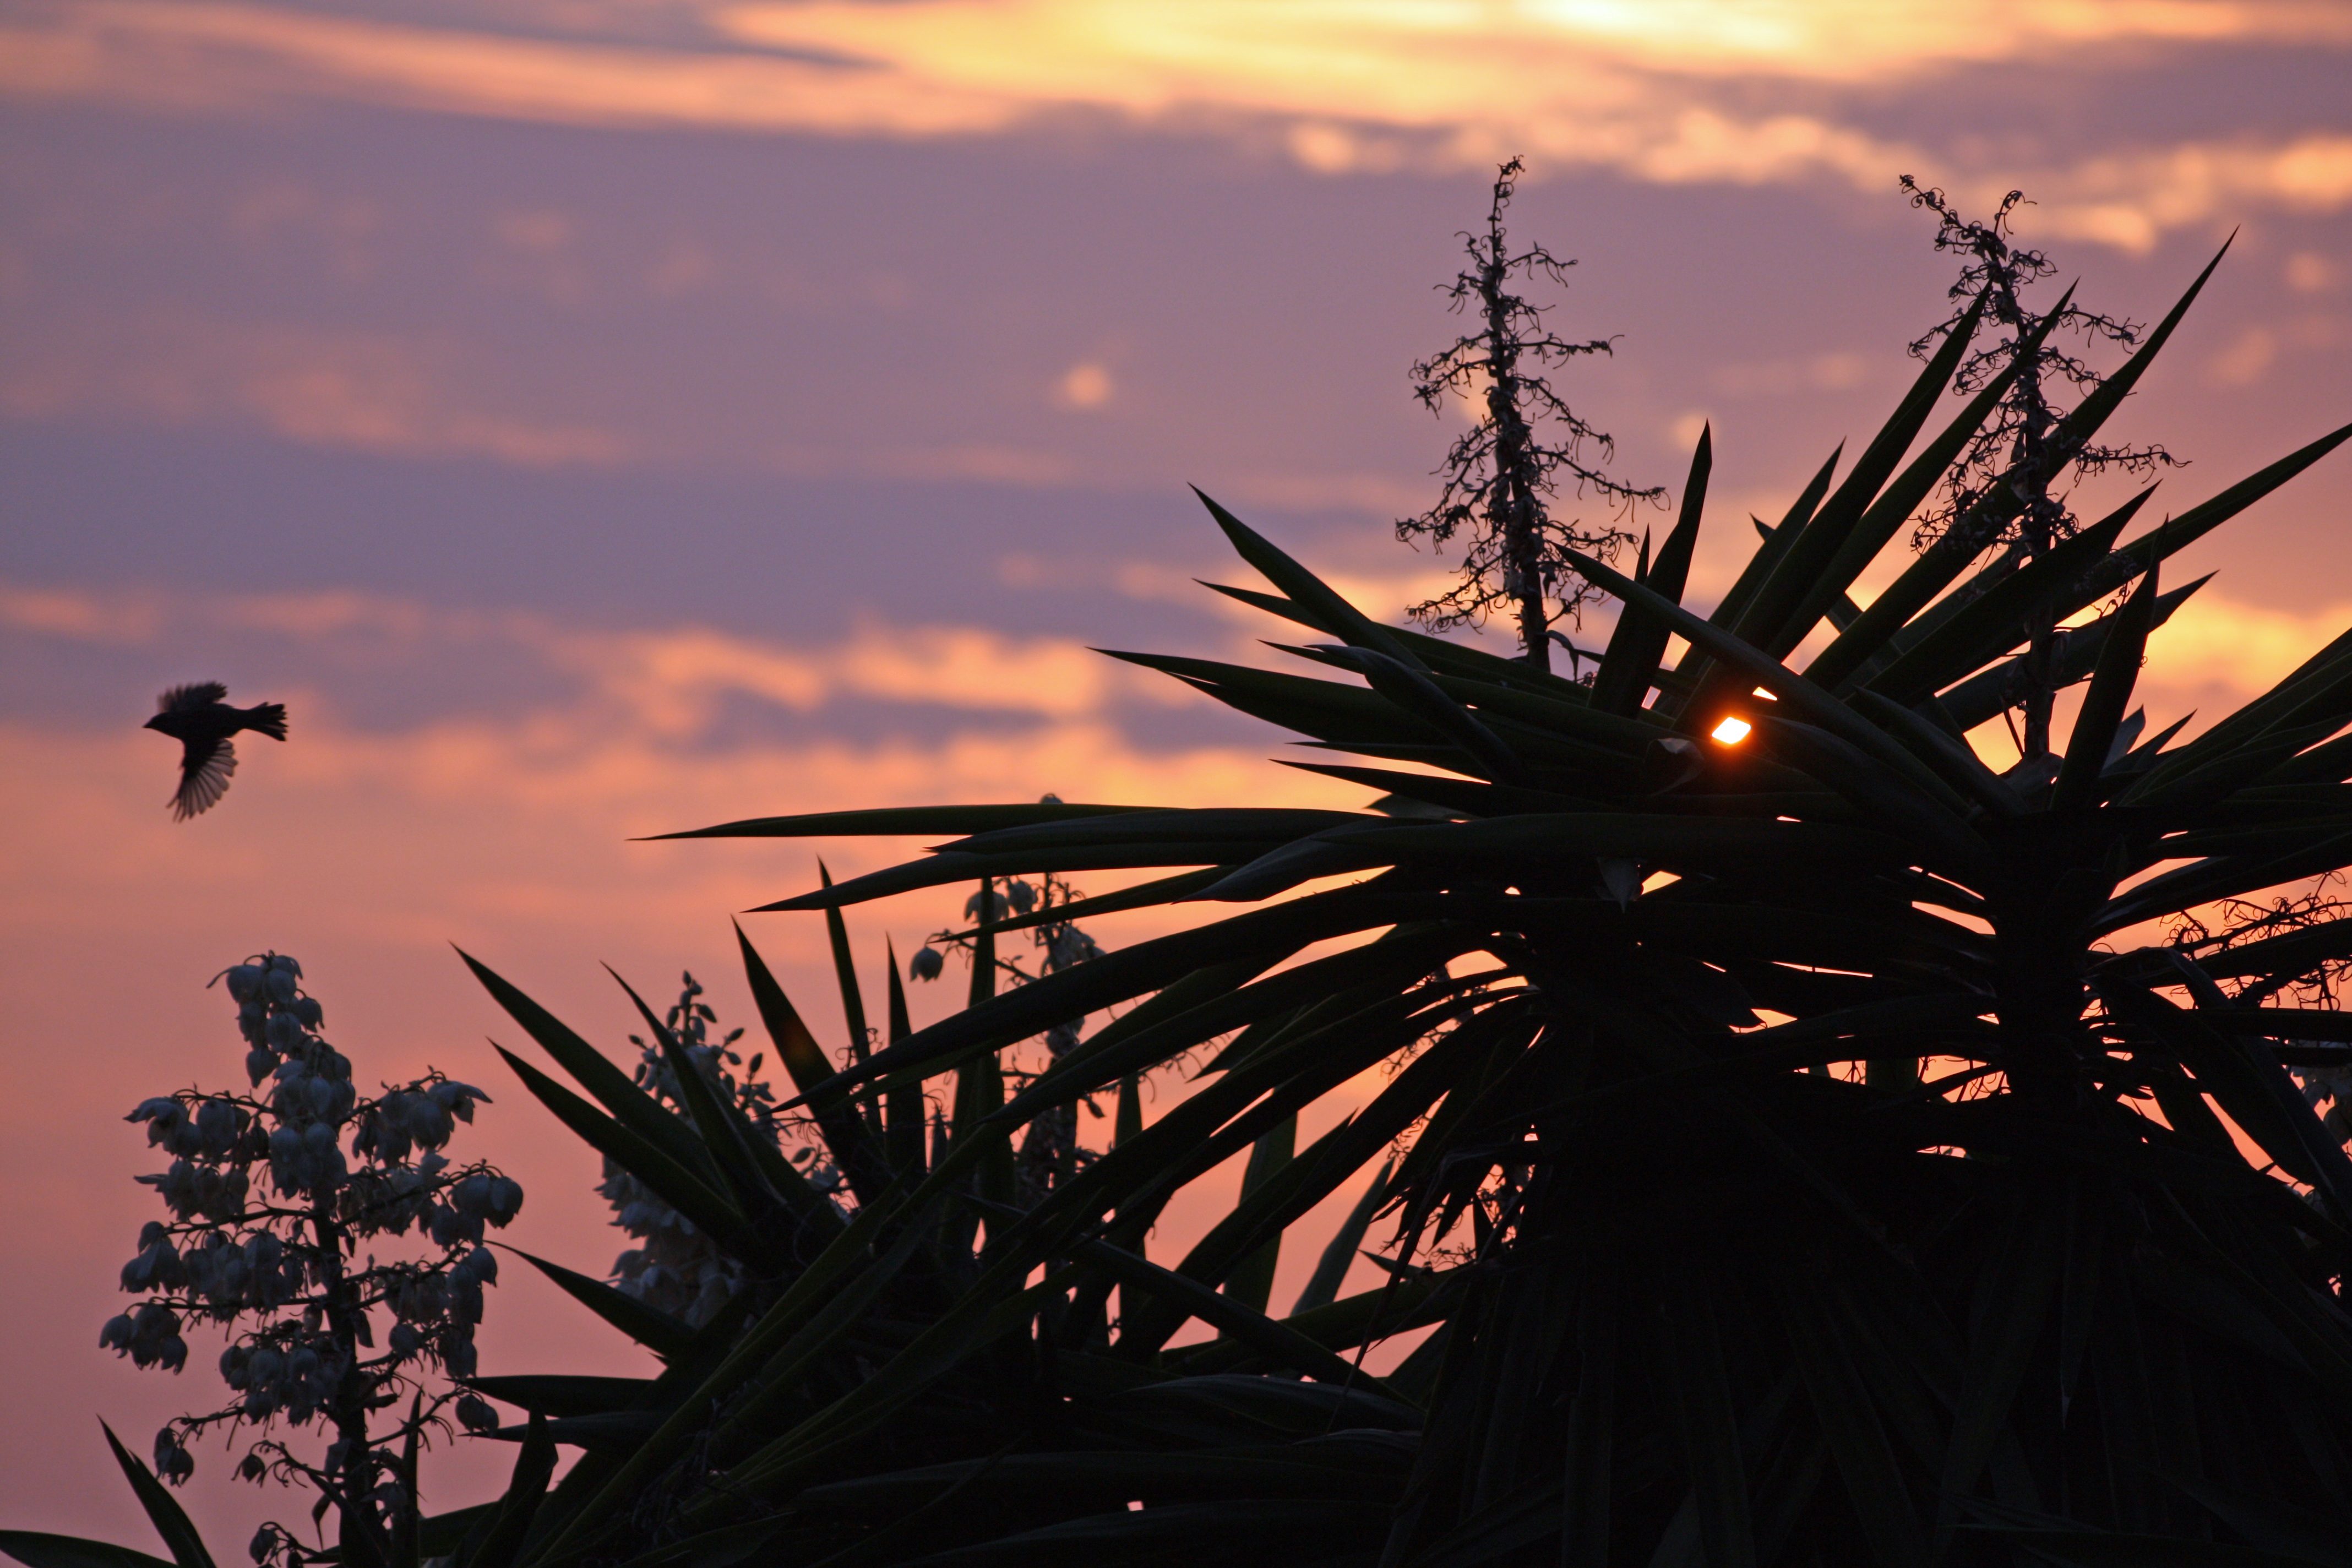
landscape, tree, nature, branch, silhouette, outline, cloud, plant, sky, sun, sunrise, sunset, sunlight, morning, leaf, flower, dawn, dusk, evening, reflection, shadow, birds, sundown, bird in flight, woody plant, arecales